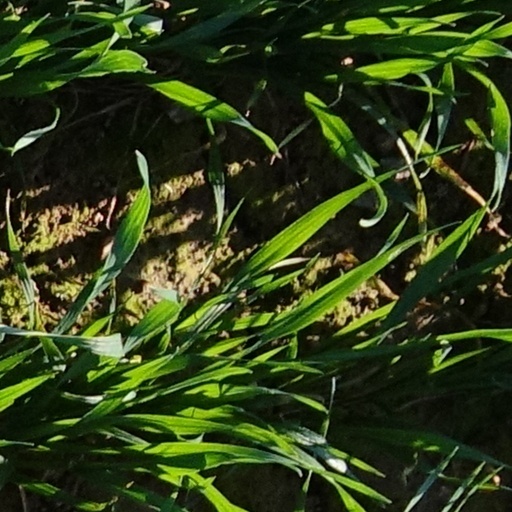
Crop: wheat